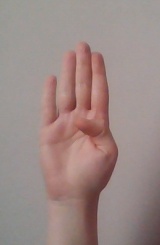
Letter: kaaf